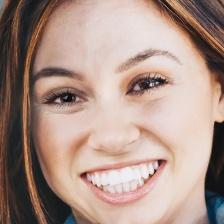
Label: faces